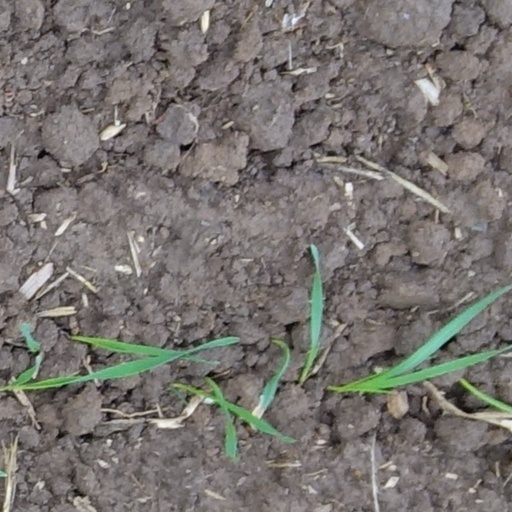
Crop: wheat